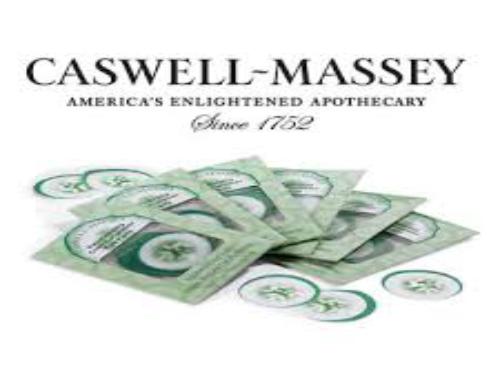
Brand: Caswell Massey
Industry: Necessities